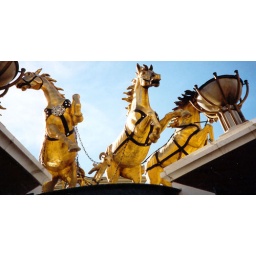
The golden horses in front of the Cesars Palace in Las Vegas